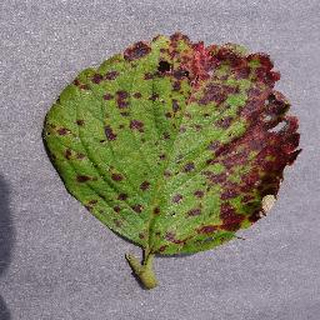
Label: strawberry_leaf_scorch